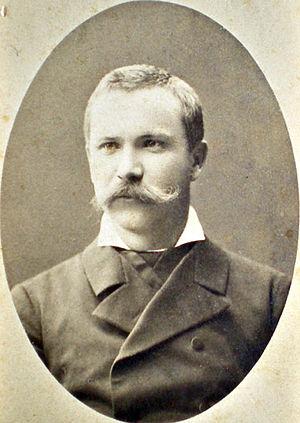
Ivan Karpenko-Kary, de son vrai nom Ivan Tobilevych, né le 17 septembre 1845 près d'Arsenivka et mort le 2 septembre 1907 à Berlin, est un écrivain, dramaturge et acteur ukrainien. Il est le frère de Mykola Sadovsky, Panas Saksahansky et Mariia Sadovska-Barilotti.